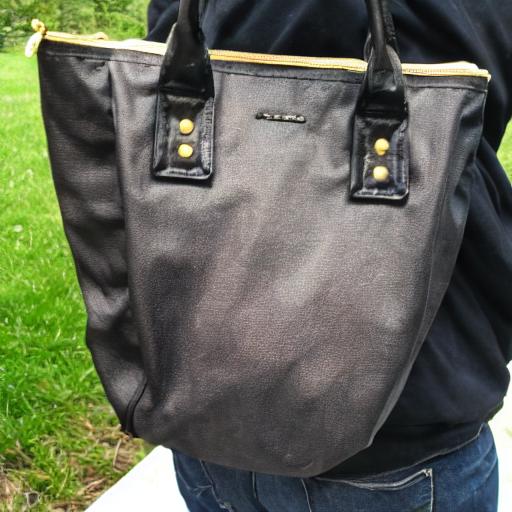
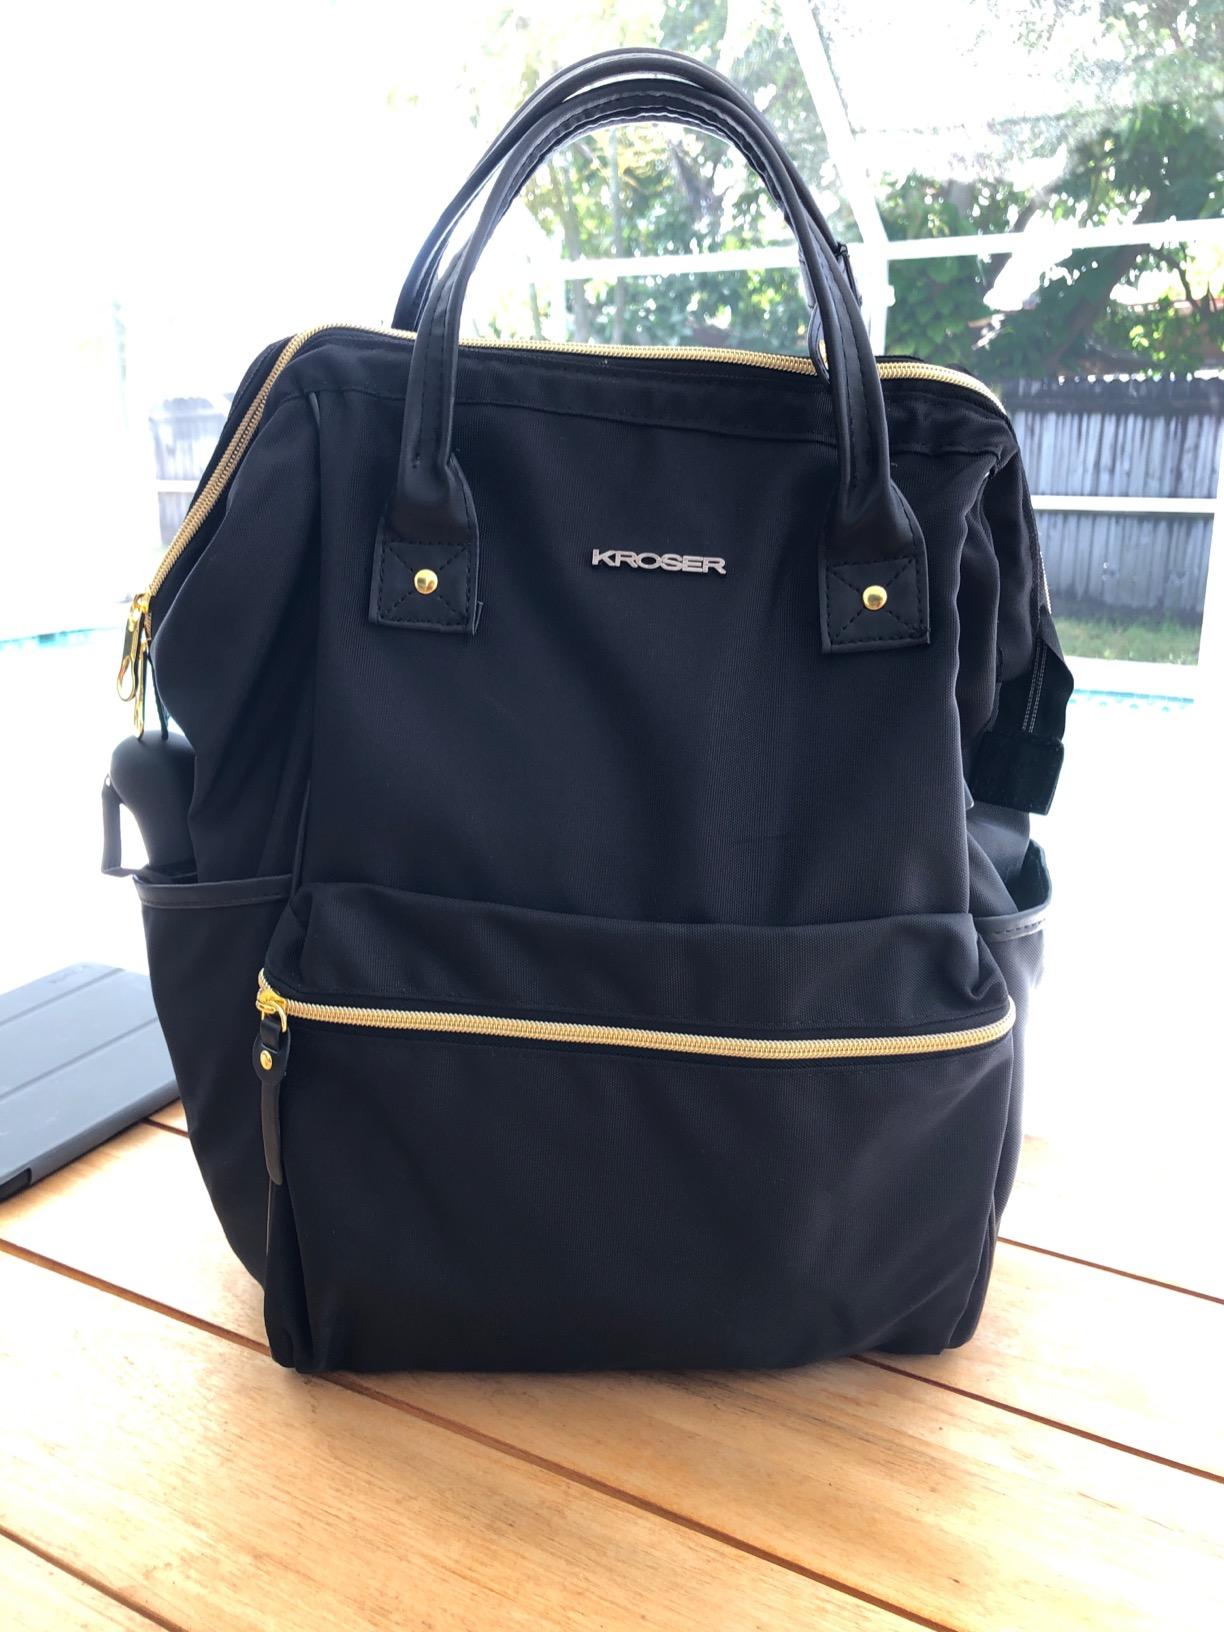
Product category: bag
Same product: no